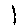
Label: 1